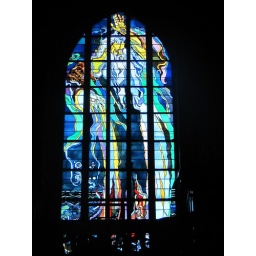
Stained glass window entitled 'God the Father - Become!' by Stanislaw Wyspianski